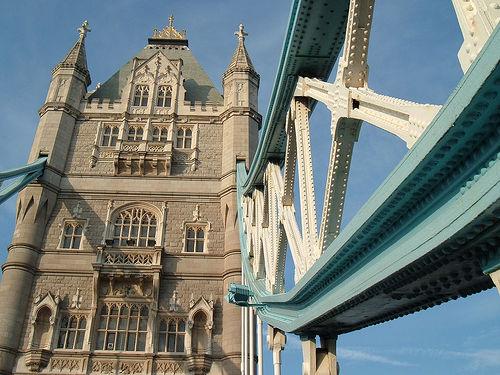
Weather: sun or clear